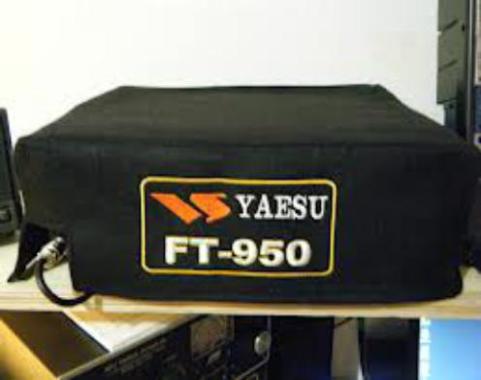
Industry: Electronic